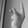
ASL letter: K